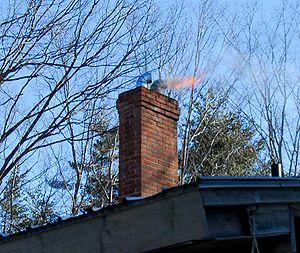
Un feu de cheminée est un processus de combustion des résidus de suie ou de créosote qui se sont déposés sur les surfaces intérieures d'un conduit de cheminée ou de poêle.